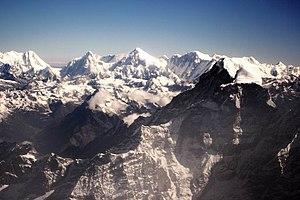
Le Gauri Sankar est le deuxième plus haut sommet du Rolwaling Himal, derrière le Melungtse. Son nom signifie en sanskrit « la déesse et ses époux ». Il est aussi appelé Gaurishankar ou Jomo Tseringma.
Le Lapche Kang ou Labuche Kang ou Choksam est une montagne culminant à 7 367 mètres dans la Région autonome du Tibet, en Chine.